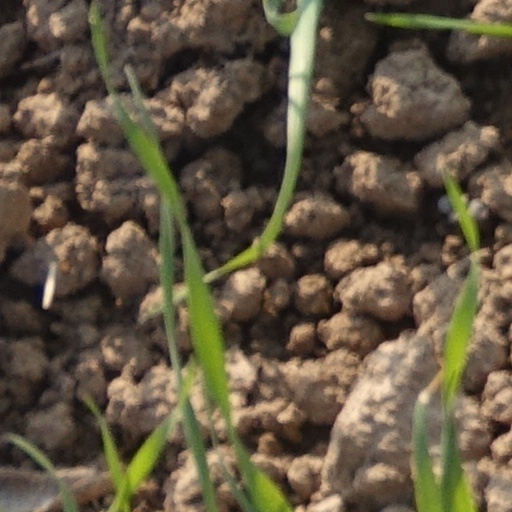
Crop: wheat